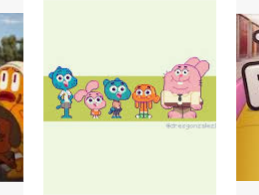
Portrait style: Cartoon Portrait